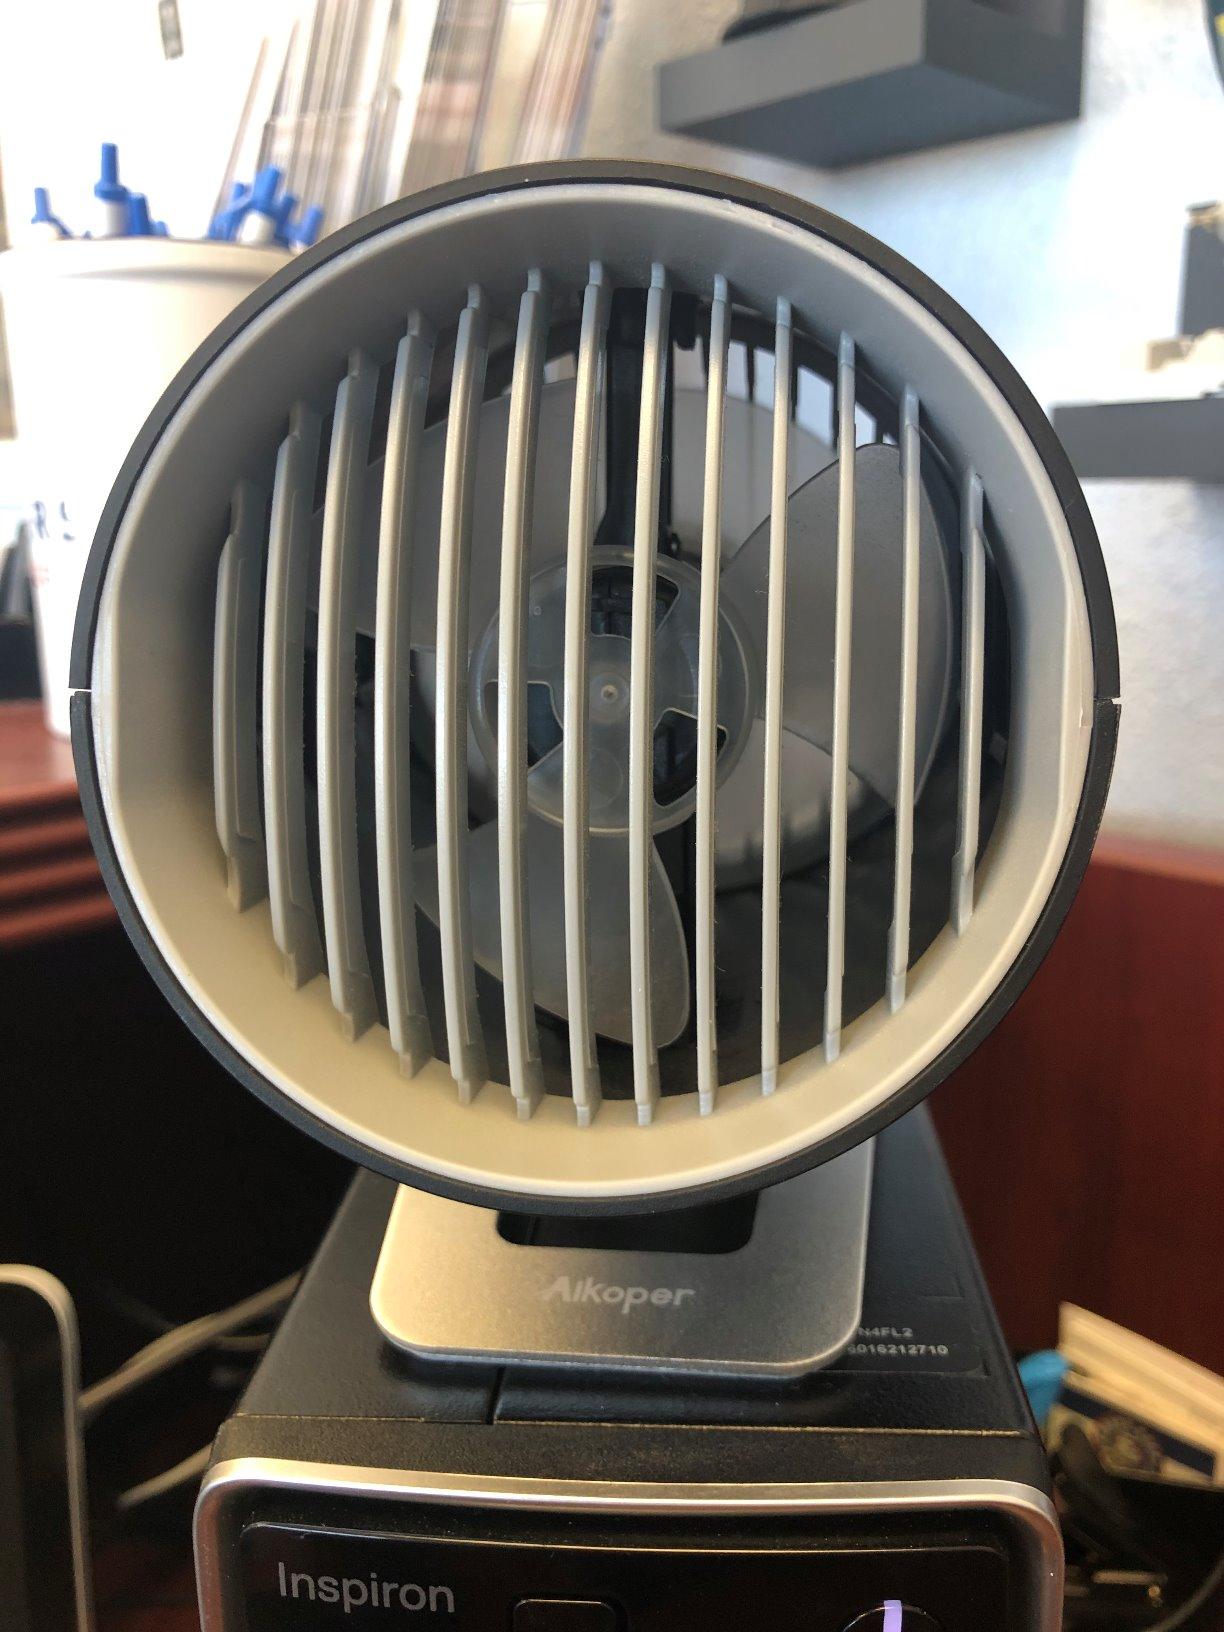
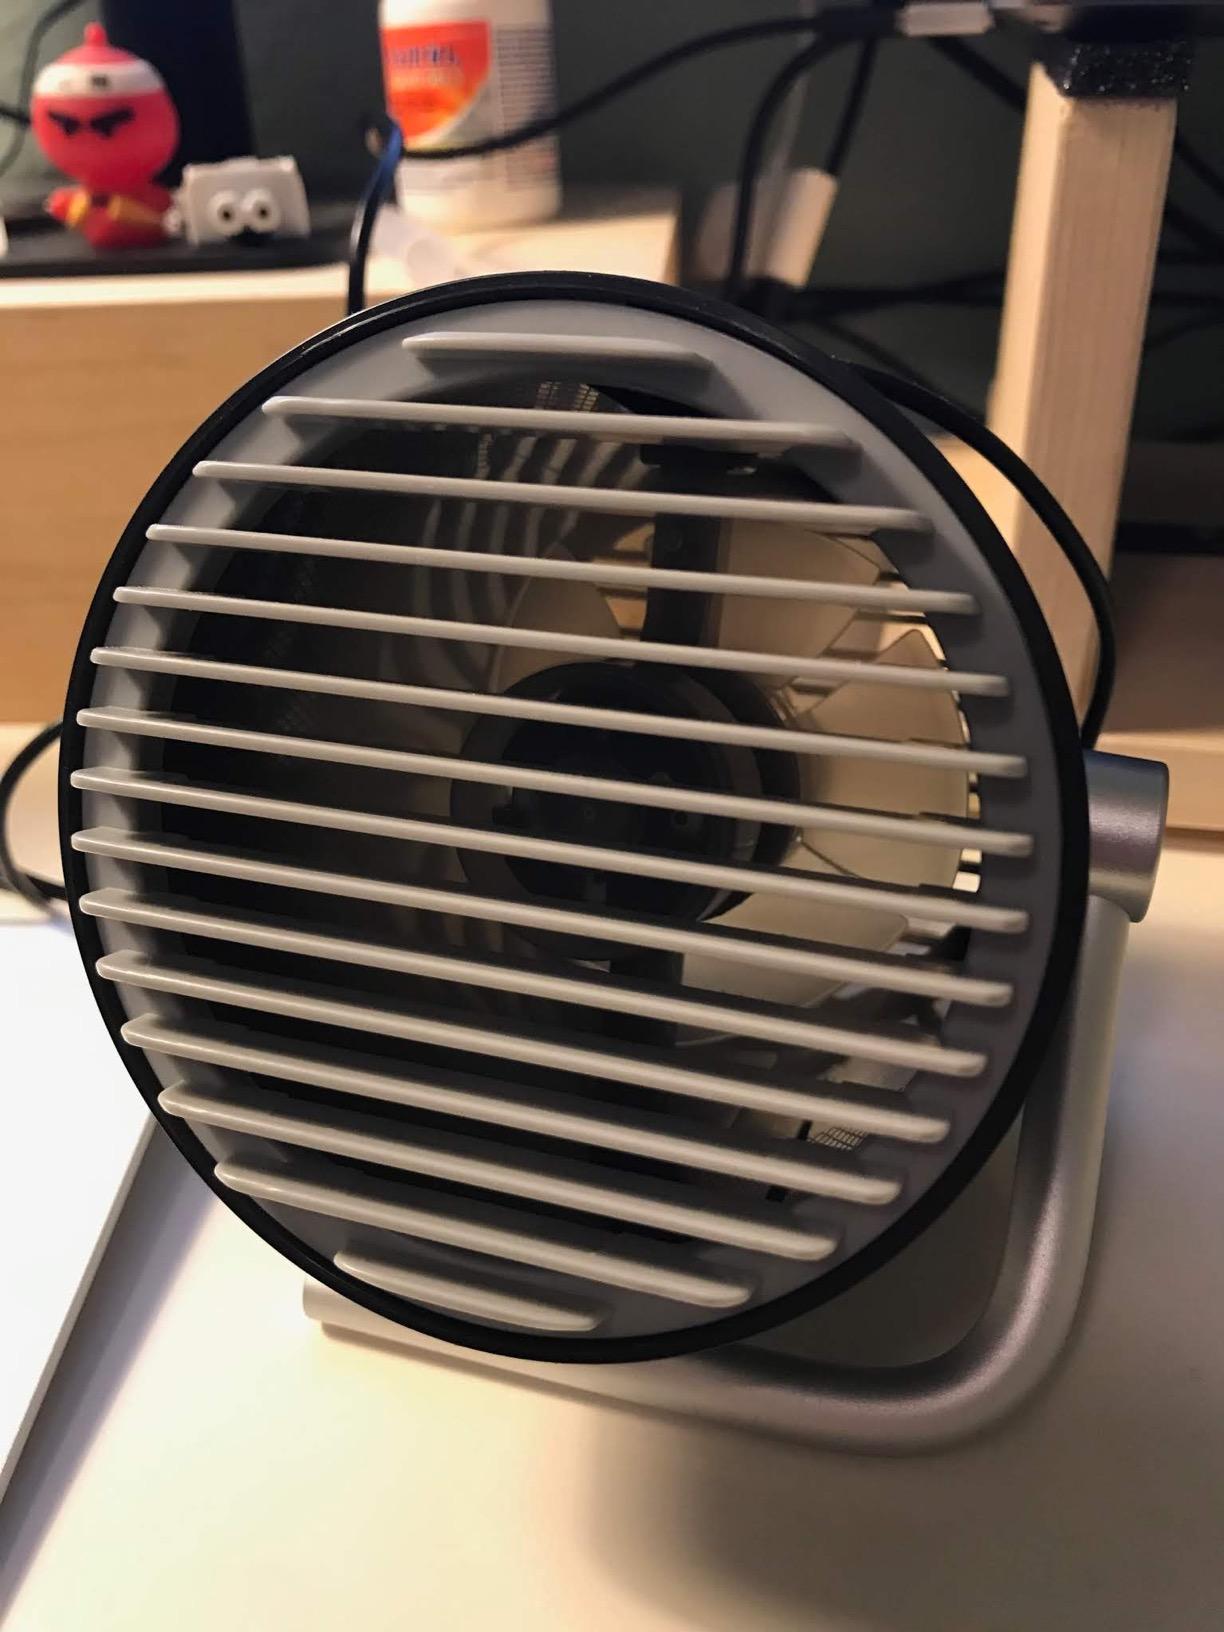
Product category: fan
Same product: no